Kimberella

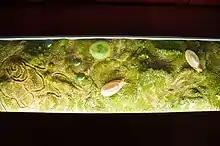
A detailed diorama of "K. quadrata" (pink animals on the right) along with simple traces of animal movement (lowered lines on the left).

All of the fossils are oval in outline. Elongated specimens illustrate that the organism was capable of stretching in an anterior-posterior direction, perhaps by as much as a factor of two. Like many other specimens found in the White Sea, the most common type of symmetry observed appears to be bilateral; with little to no sign of any of the kinds of radial symmetry found in Cnidarians, the group that includes jellyfish, sea anemones and hydras. The Australian fossils were originally described as a type of jellyfish, but this is inconsistent with the bilateral symmetry observed in the fossils. The White Sea fossils and the surrounding sediments also show that "Kimberella" lived on the surface of the sea-floor.